McDonnell Douglas DC-9

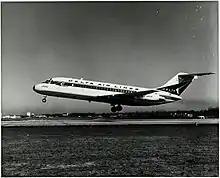
The DC-9 entered service with Delta Air Lines on December 8, 1965.

The pace of development on the program was rapid. The first DC-9, a production model, flew on February 25, 1965. The second DC-9 flew a few weeks later, with a test fleet of five aircraft flying by July. Several key refinements to the aircraft were made during flight testing, such as the replacement of the original leading-edge slat design to achieve lower drag. The flight test program proceeded at a rapid pace; the initial Series 10 received airworthiness certification from the Federal Aviation Administration on November 23, 1965, permitting it to enter service with Delta Air Lines on December 8.